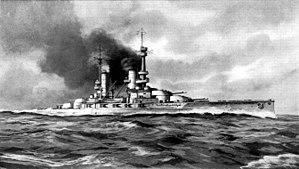
Le SMS König est un cuirassé, navire de tête de la classe König, construit pour la Kaiserliche Marine quelques années avant le déclenchement de la Première Guerre mondiale. Il participe avec les trois cuirassés de sa classe que sont le SMS Großer Kurfürst, le SMS Markgraf et le SMS Kronprinz à différentes batailles durant le conflit mondial. Il est coulé lors du sabordage de la flotte allemande à Scapa Flow le 21 juin 1919.